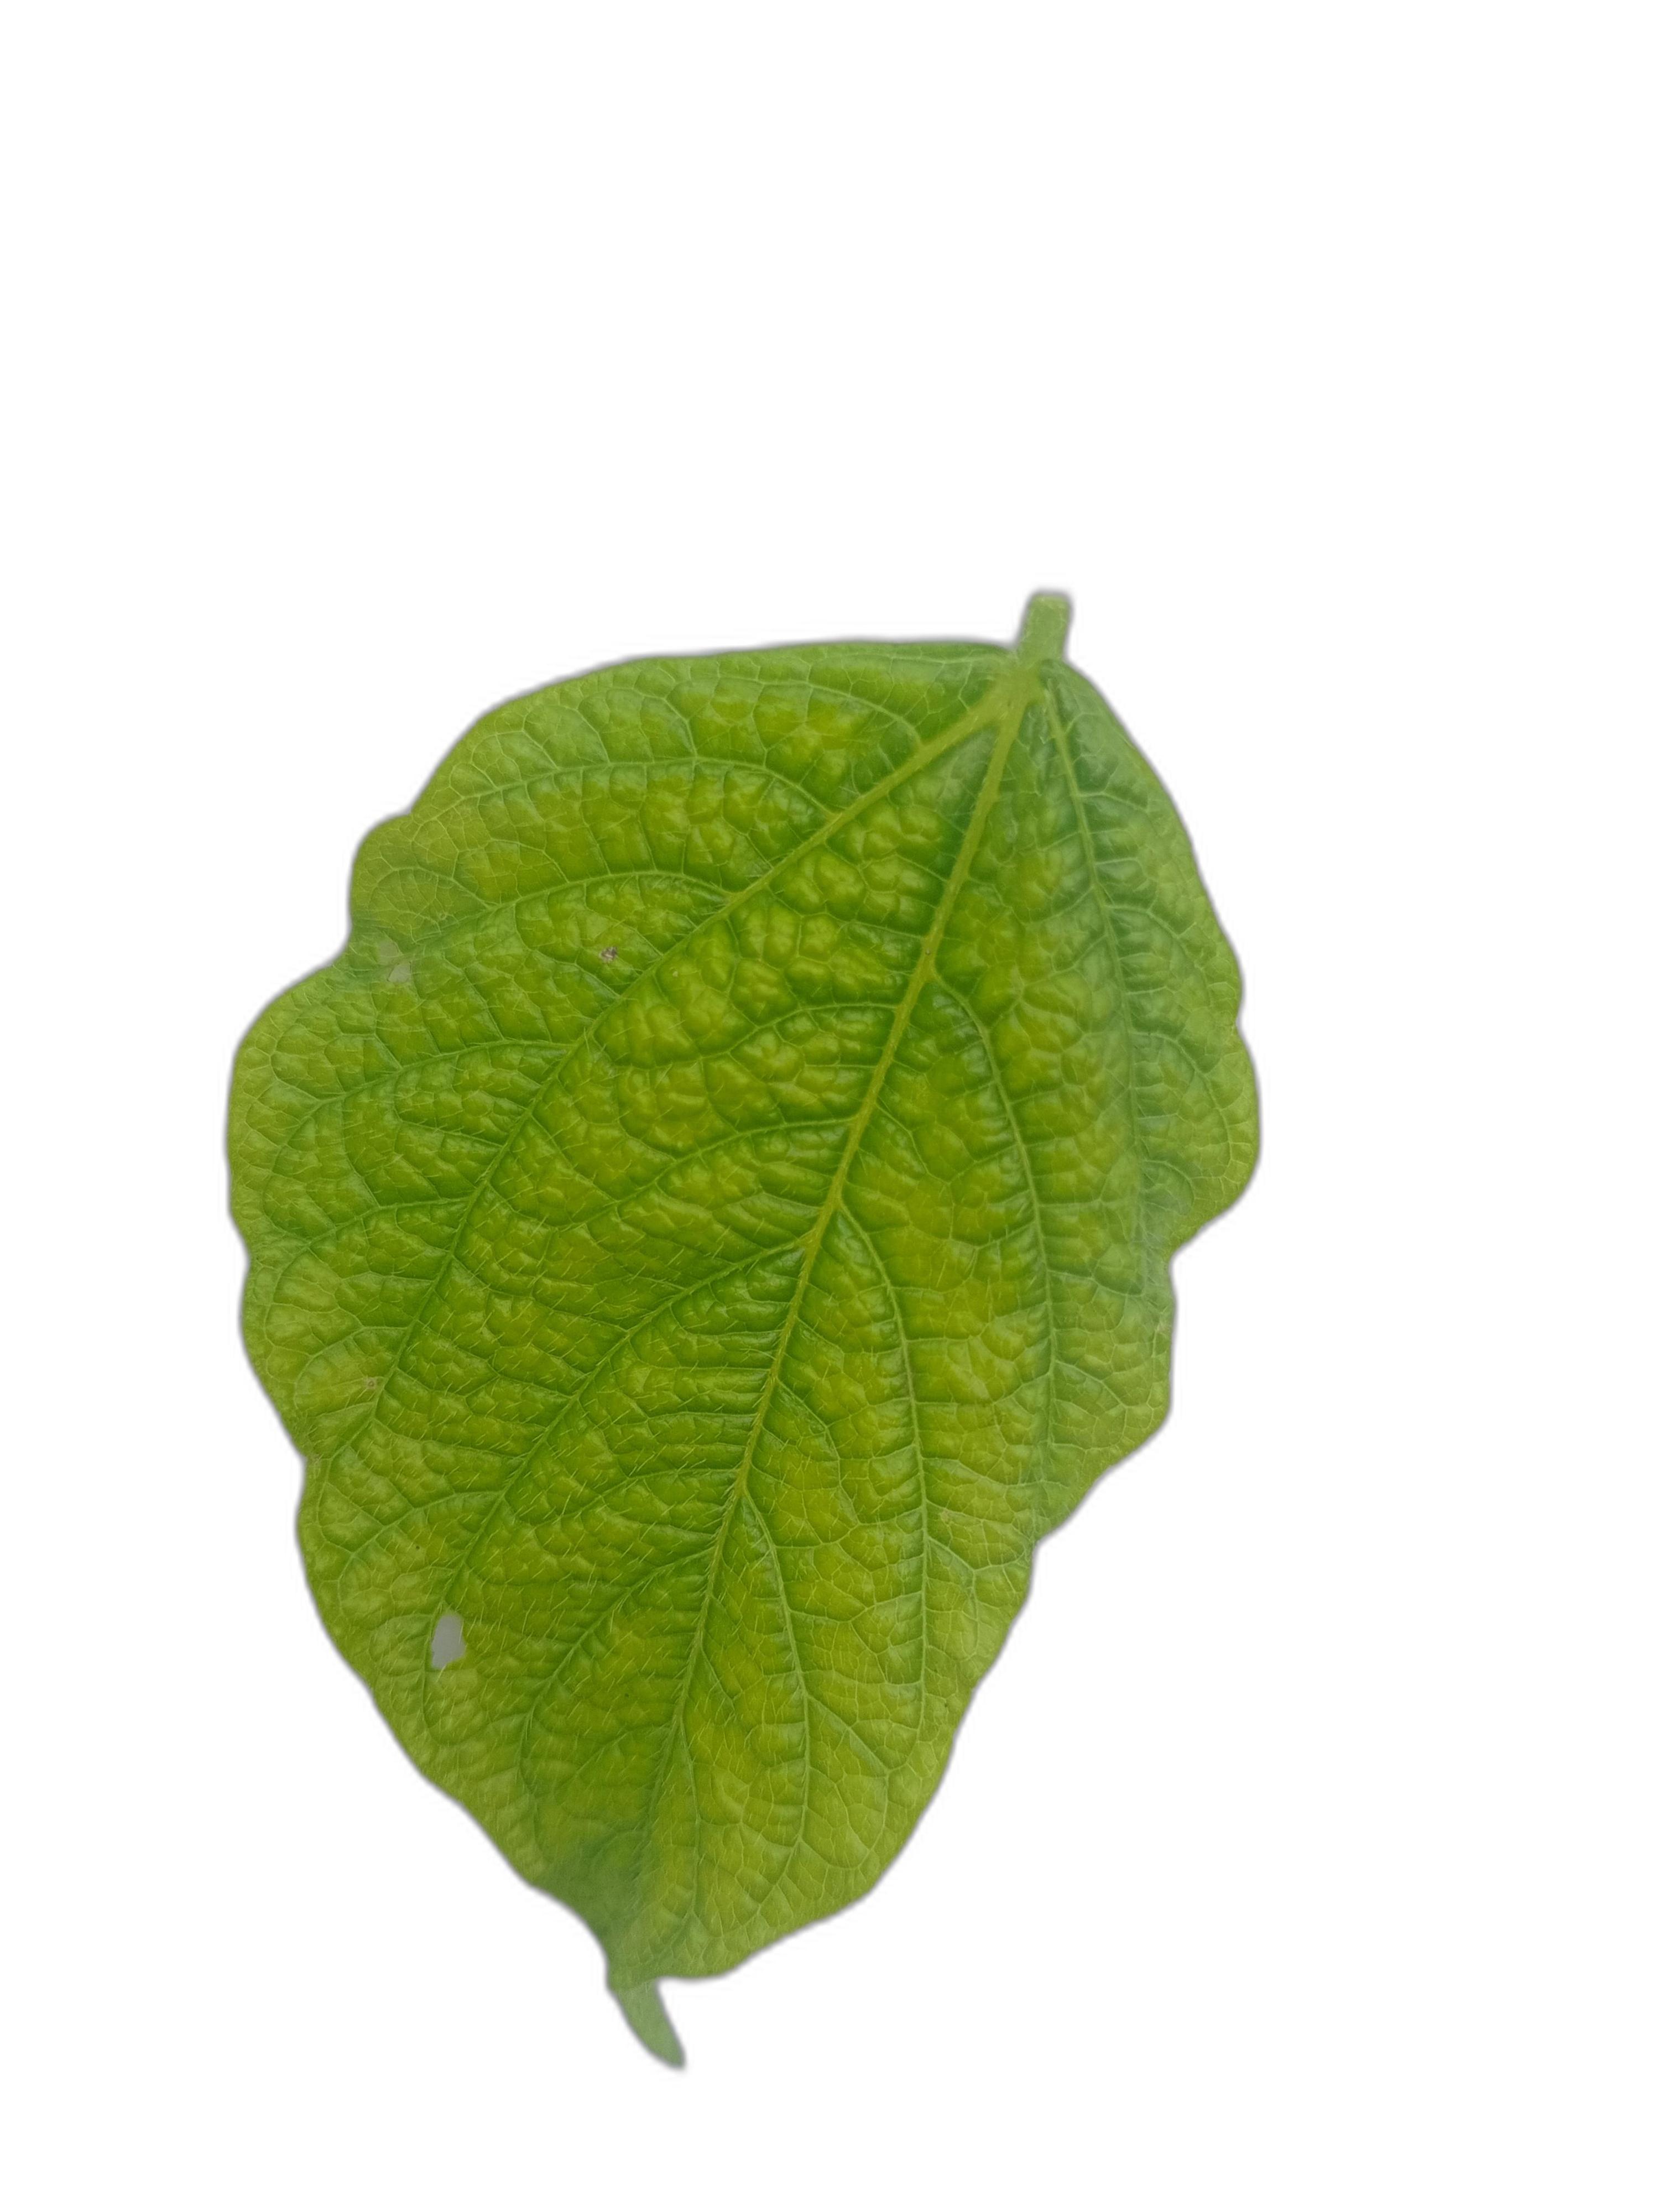
Label: Leaf Crinkle